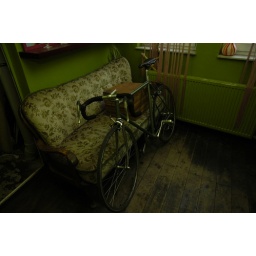
bike beside a couch in the bar theplacetobe in frankfurt am main, germany